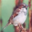
Label: bird